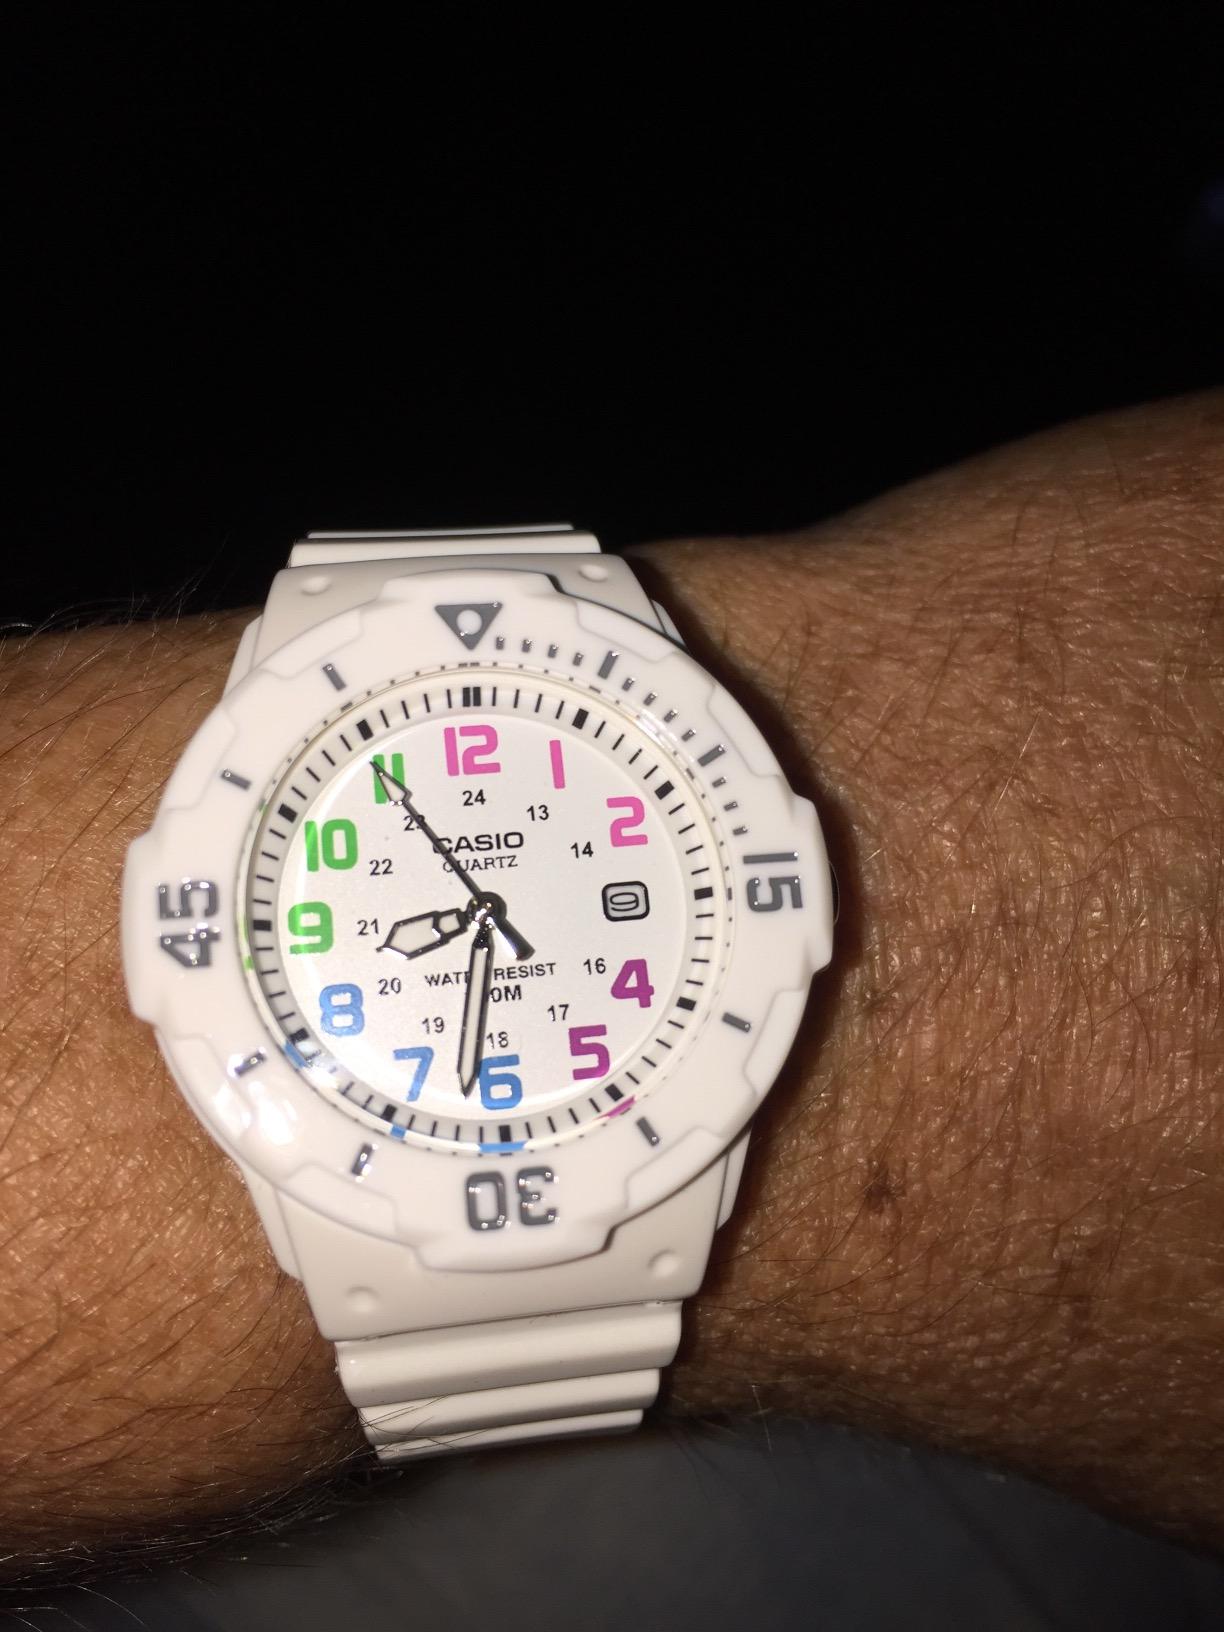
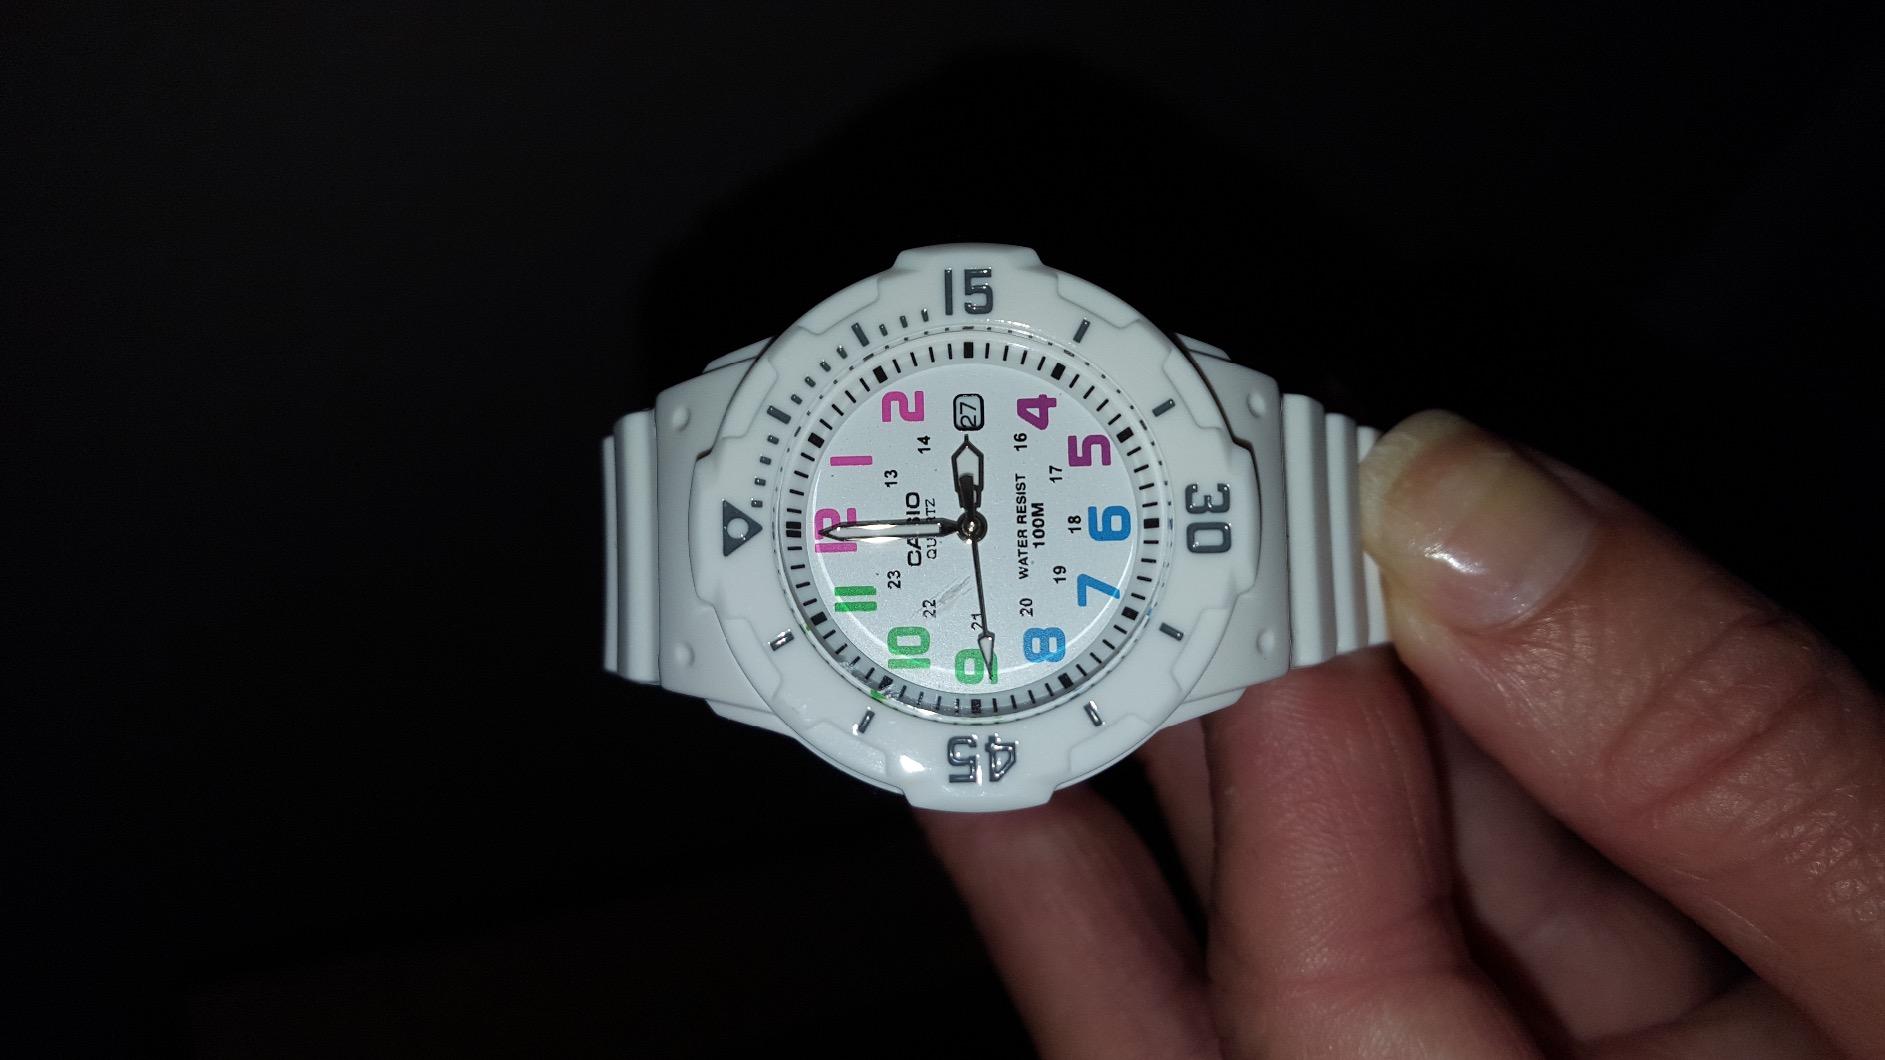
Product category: accessories_watch
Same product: yes